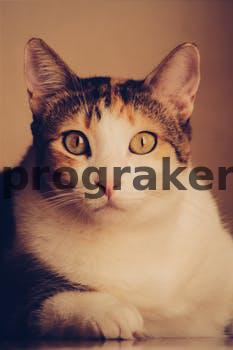
Label: Watermark